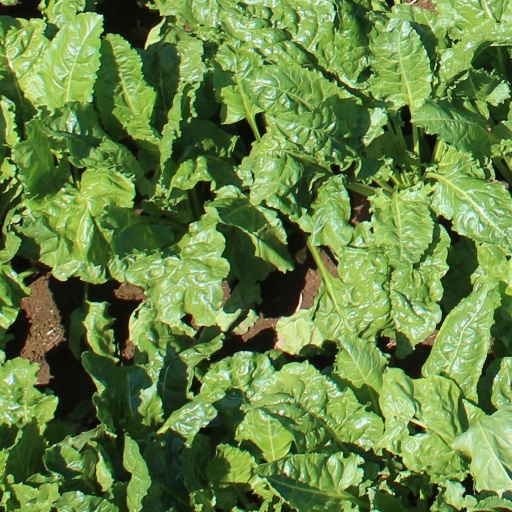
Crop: sugar beet